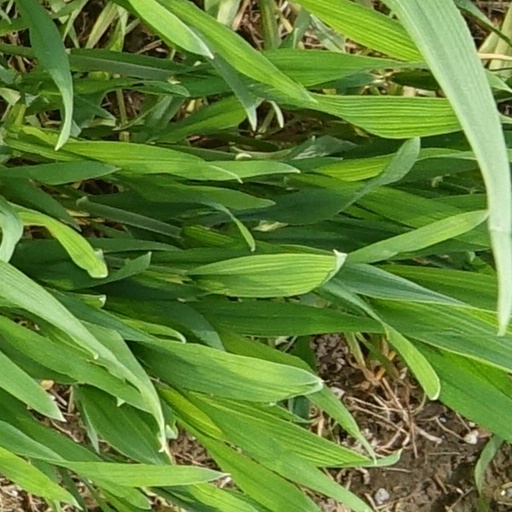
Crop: wheat